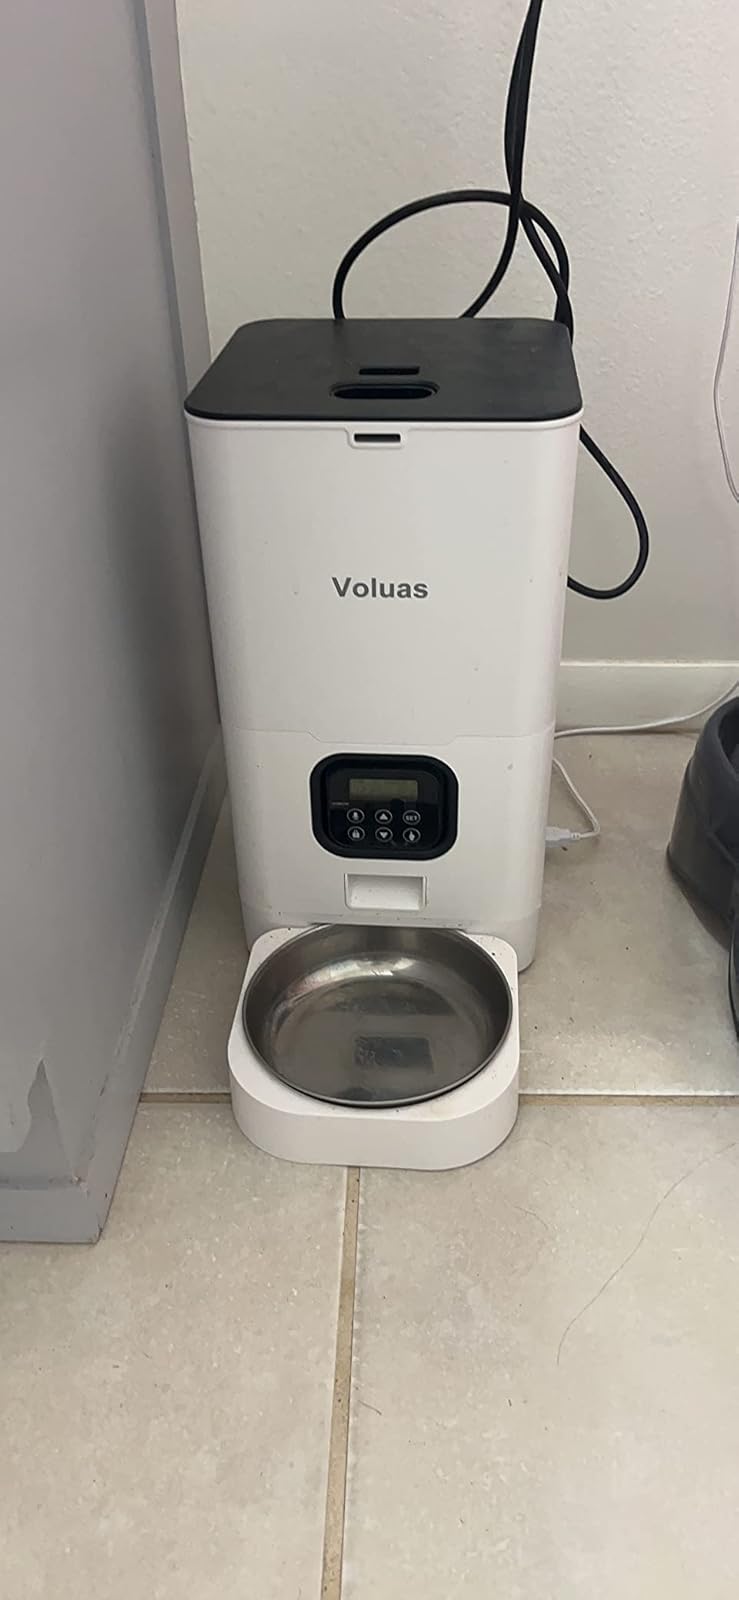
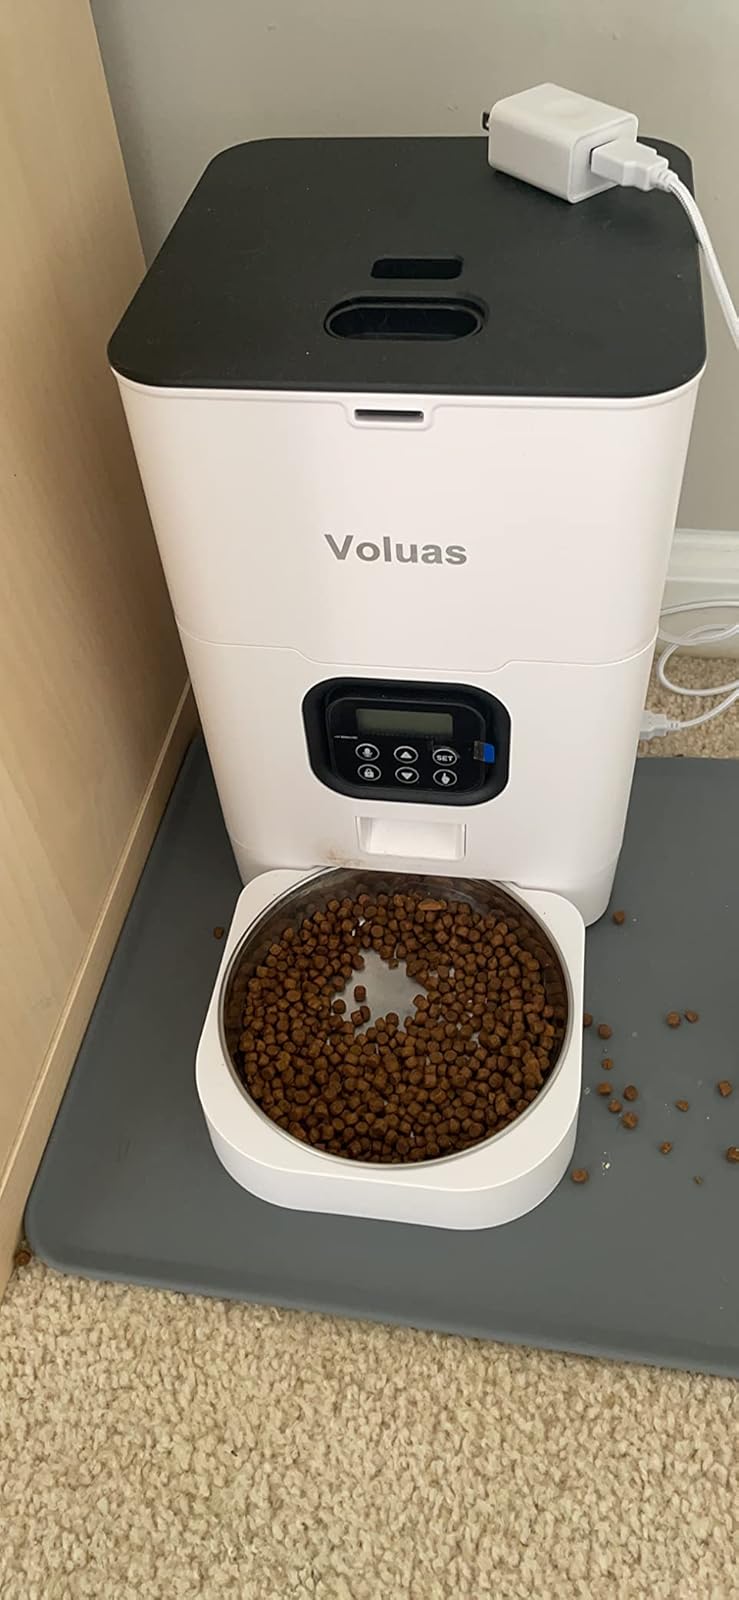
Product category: items_feeder
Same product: yes